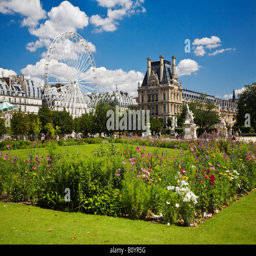
tourist attraction a popular tourist destination